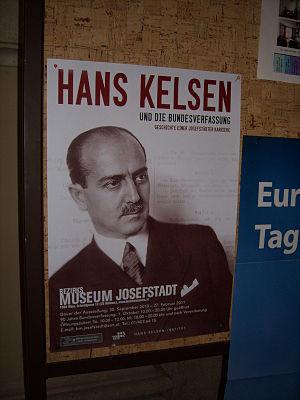
La jurisprudence des principes ou jurisprudence des valeurs est une école moderne de la philosophie du droit. Elle est la troisième école du positivisme juridique, après la jurisprudence des concepts et la jurisprudence des intérêts. Elle a notoriété pour être une des divisions du juspositivisme, qui est partie de la grande division des écoles juridiques.